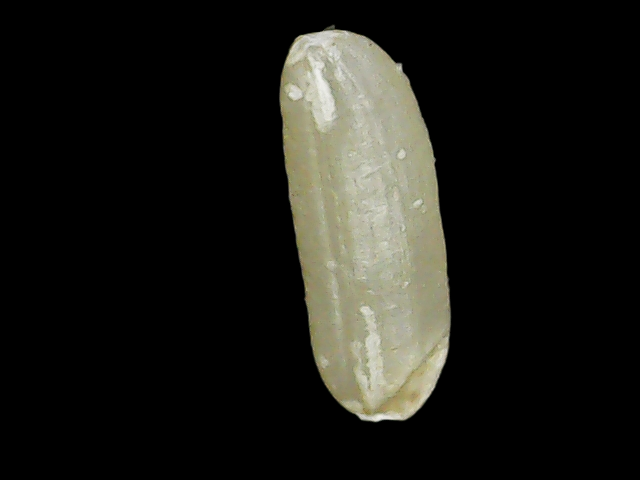
Rice variety: Binadhan26